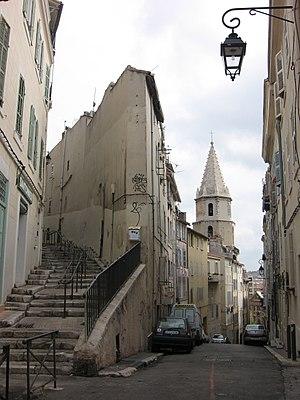
Montée des Accoules, Le Panier, à Marseille (France)